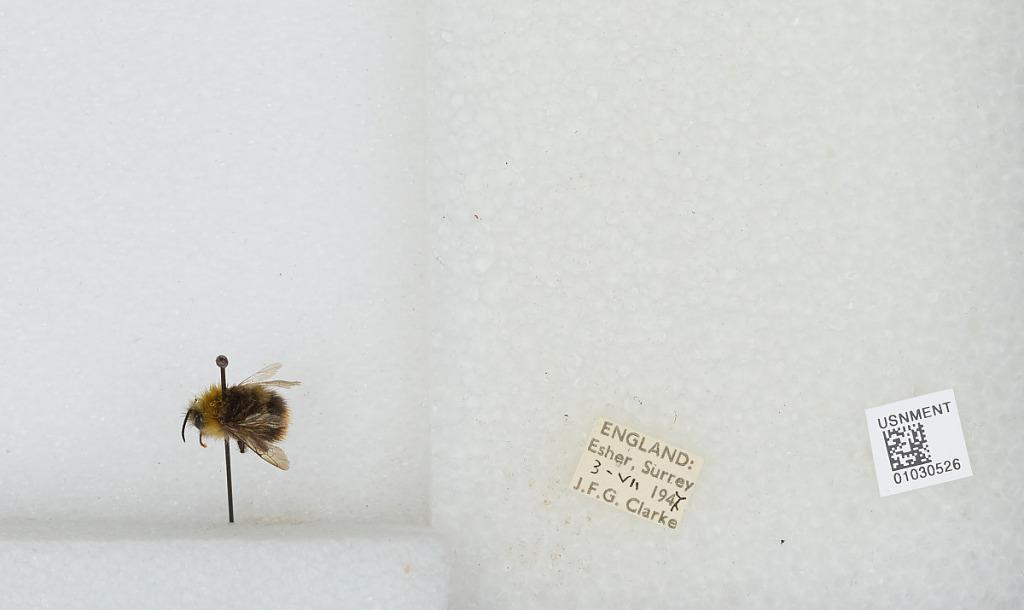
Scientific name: Bombus (Pyrobombus) pratorum (Linnaeus)
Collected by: J. Clarke
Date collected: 1947-7-3
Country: United Kingdom
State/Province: England
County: Surrey
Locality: Esher
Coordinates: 51.3691, -0.365